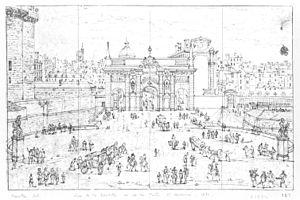
La porte Saint-Antoine, aujourd'hui disparue, était une des portes de Paris, à l'extrémité orientale de la ville.